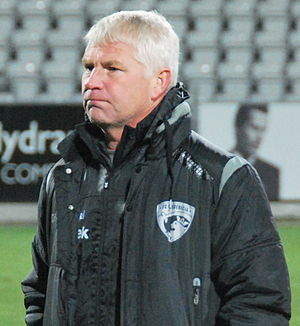
Steen Thychosen
Den tidligere fodboldspiller Steen Thychosen. Her på Viborg Stadion.
Steen Thychosen er en tidligere dansk fodboldspiller. Han har blandt andet spillet for landsholdet og været træner for Vejle Boldklub.